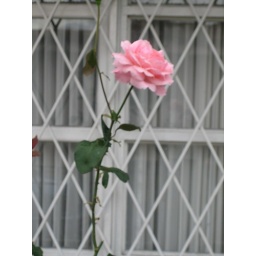
Lonely pink rose in front a window